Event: Nepal Earthquake
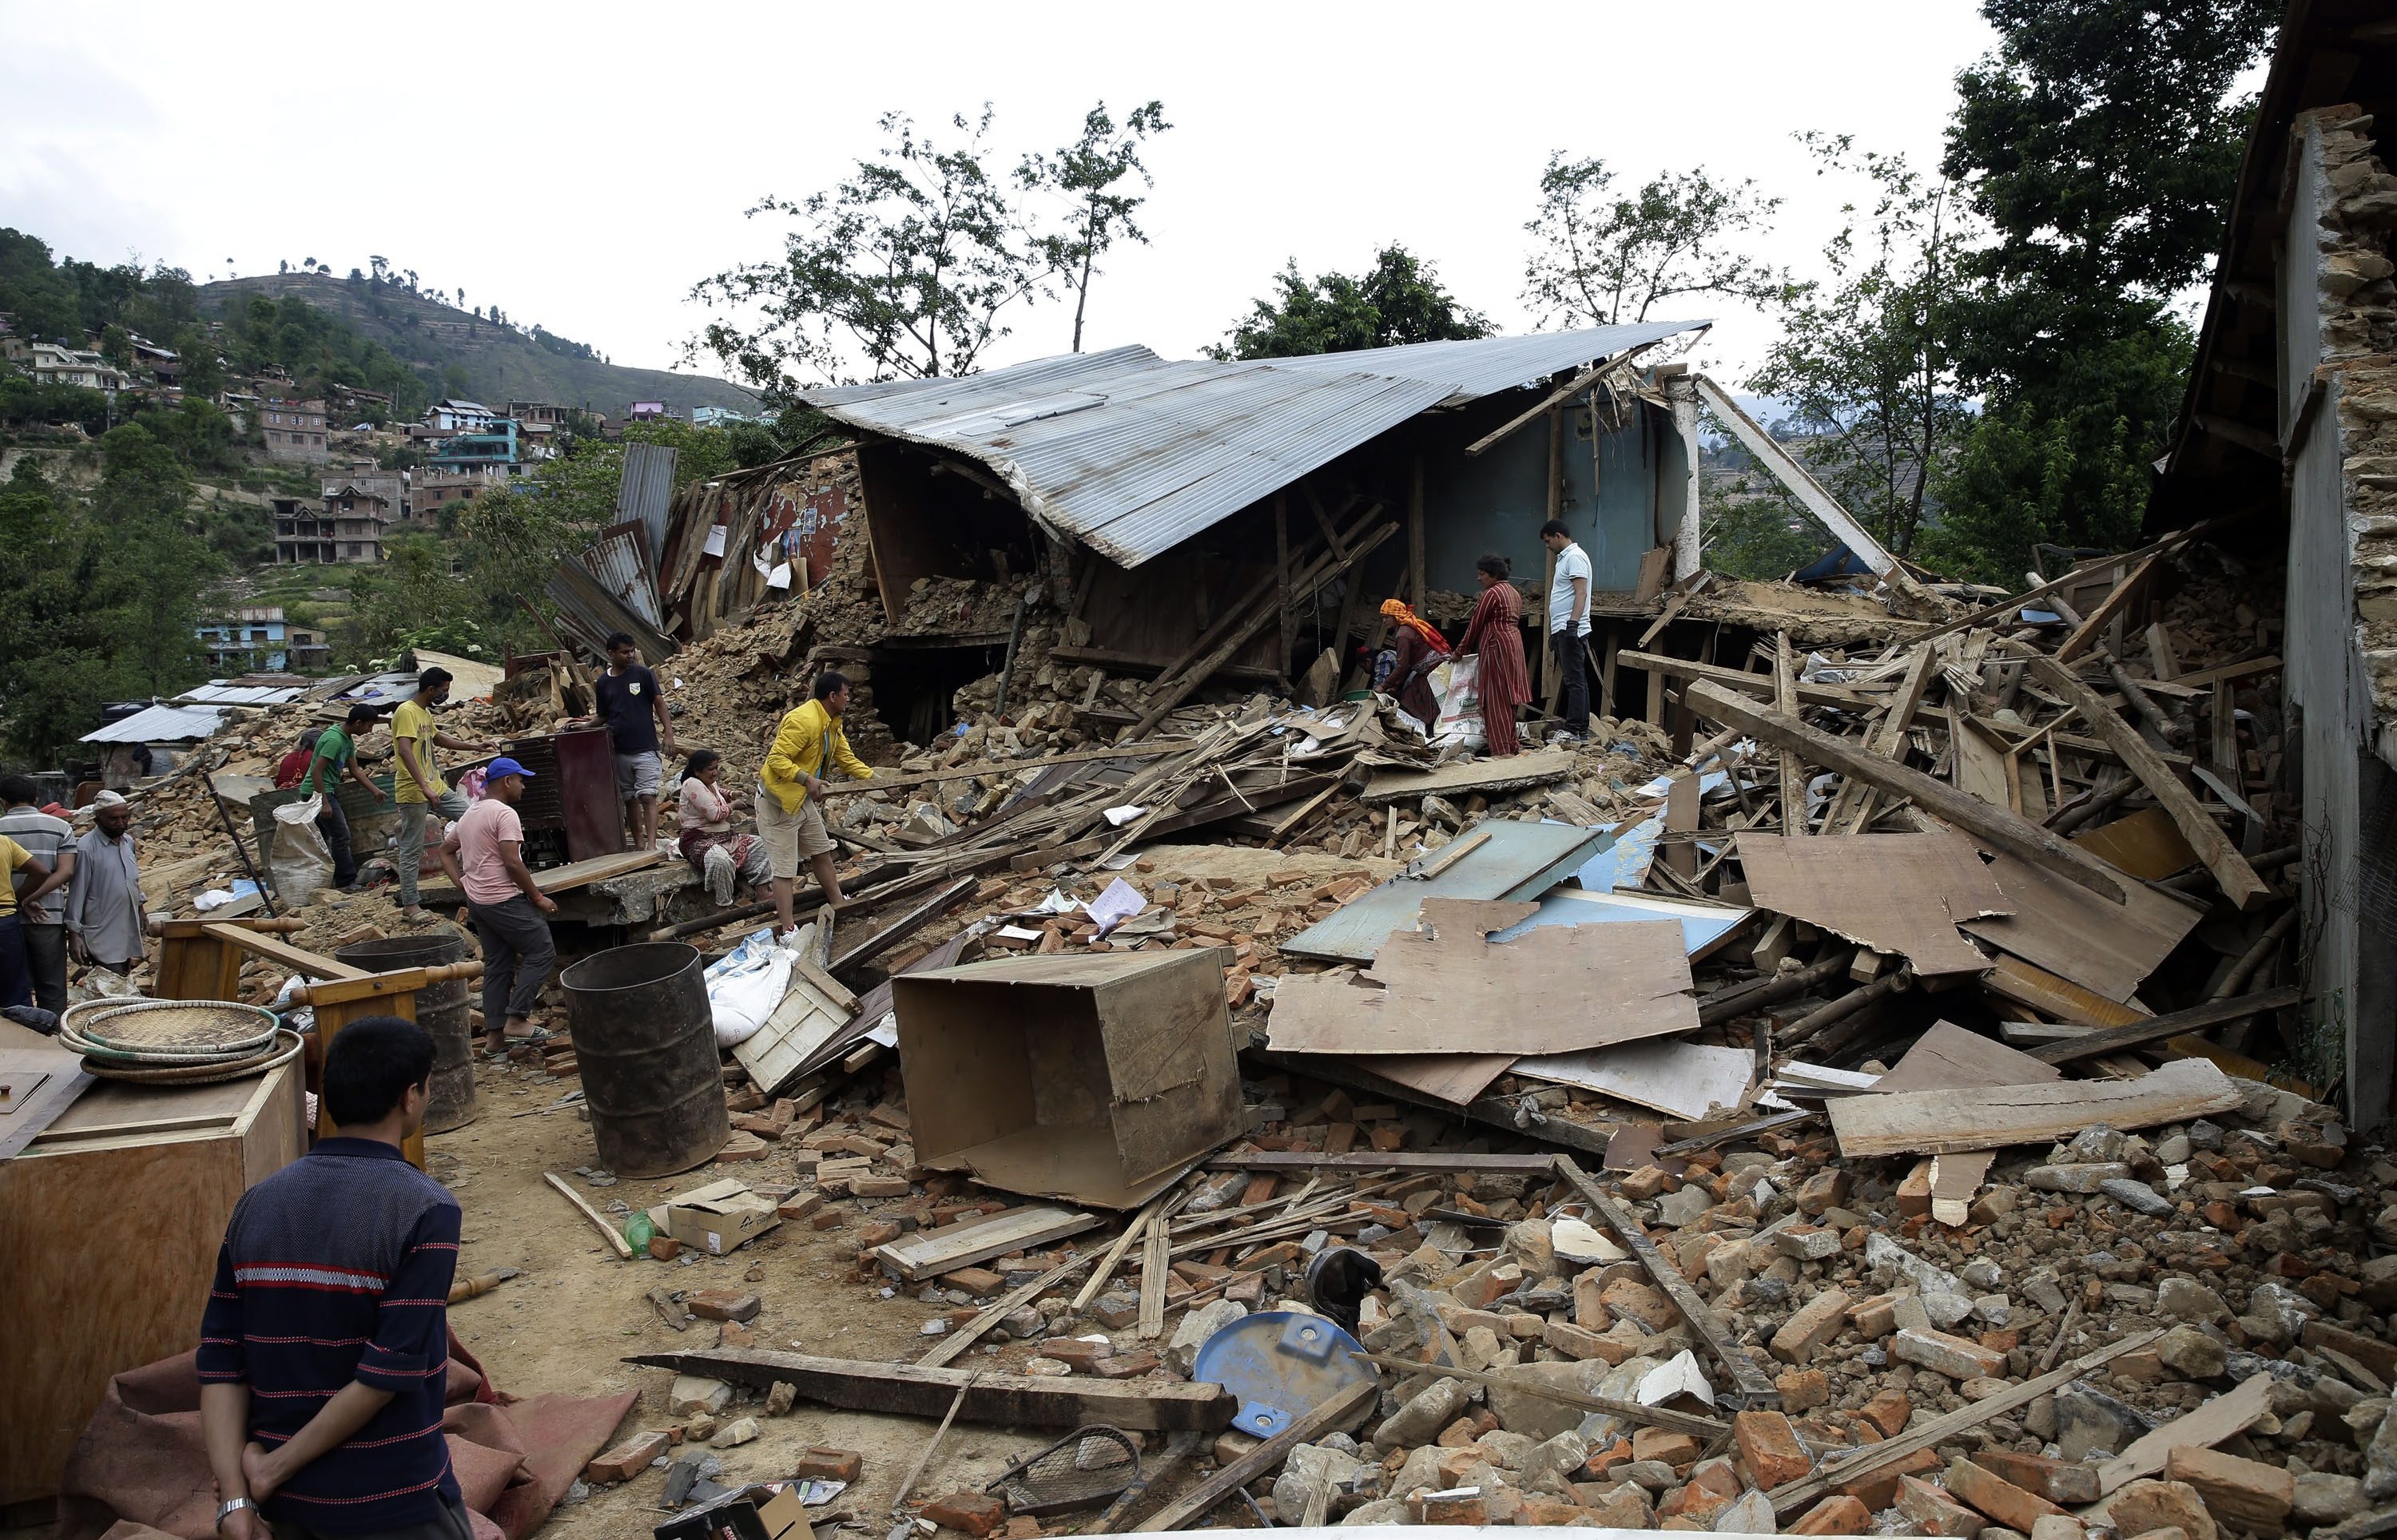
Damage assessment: damage